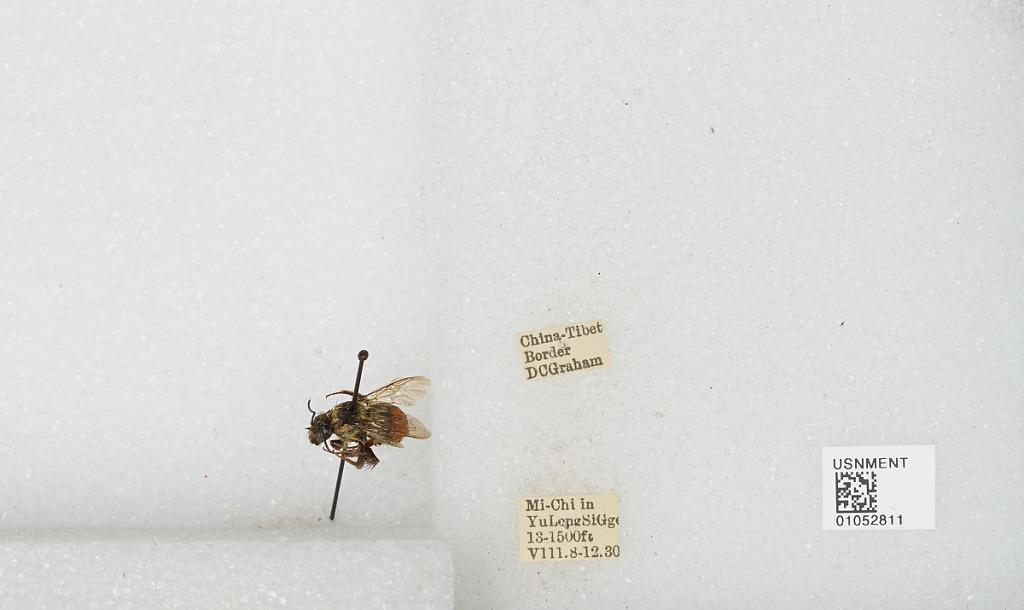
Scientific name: Bombus sp.
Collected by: D. Graham
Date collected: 1930-8-8
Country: China
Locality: Mi-Chi in Yu Long Si Gge, China-Tibet border